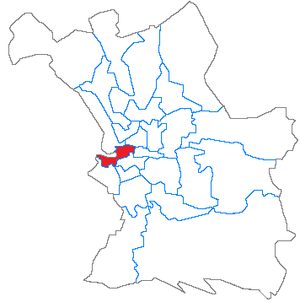
Situation du canton dans la ville de Marseille
Le canton de Marseille Belsunce est une ancienne division administrative française située dans le département des Bouches-du-Rhône, dans l'arrondissement de Marseille. Ancien canton de Marseille I